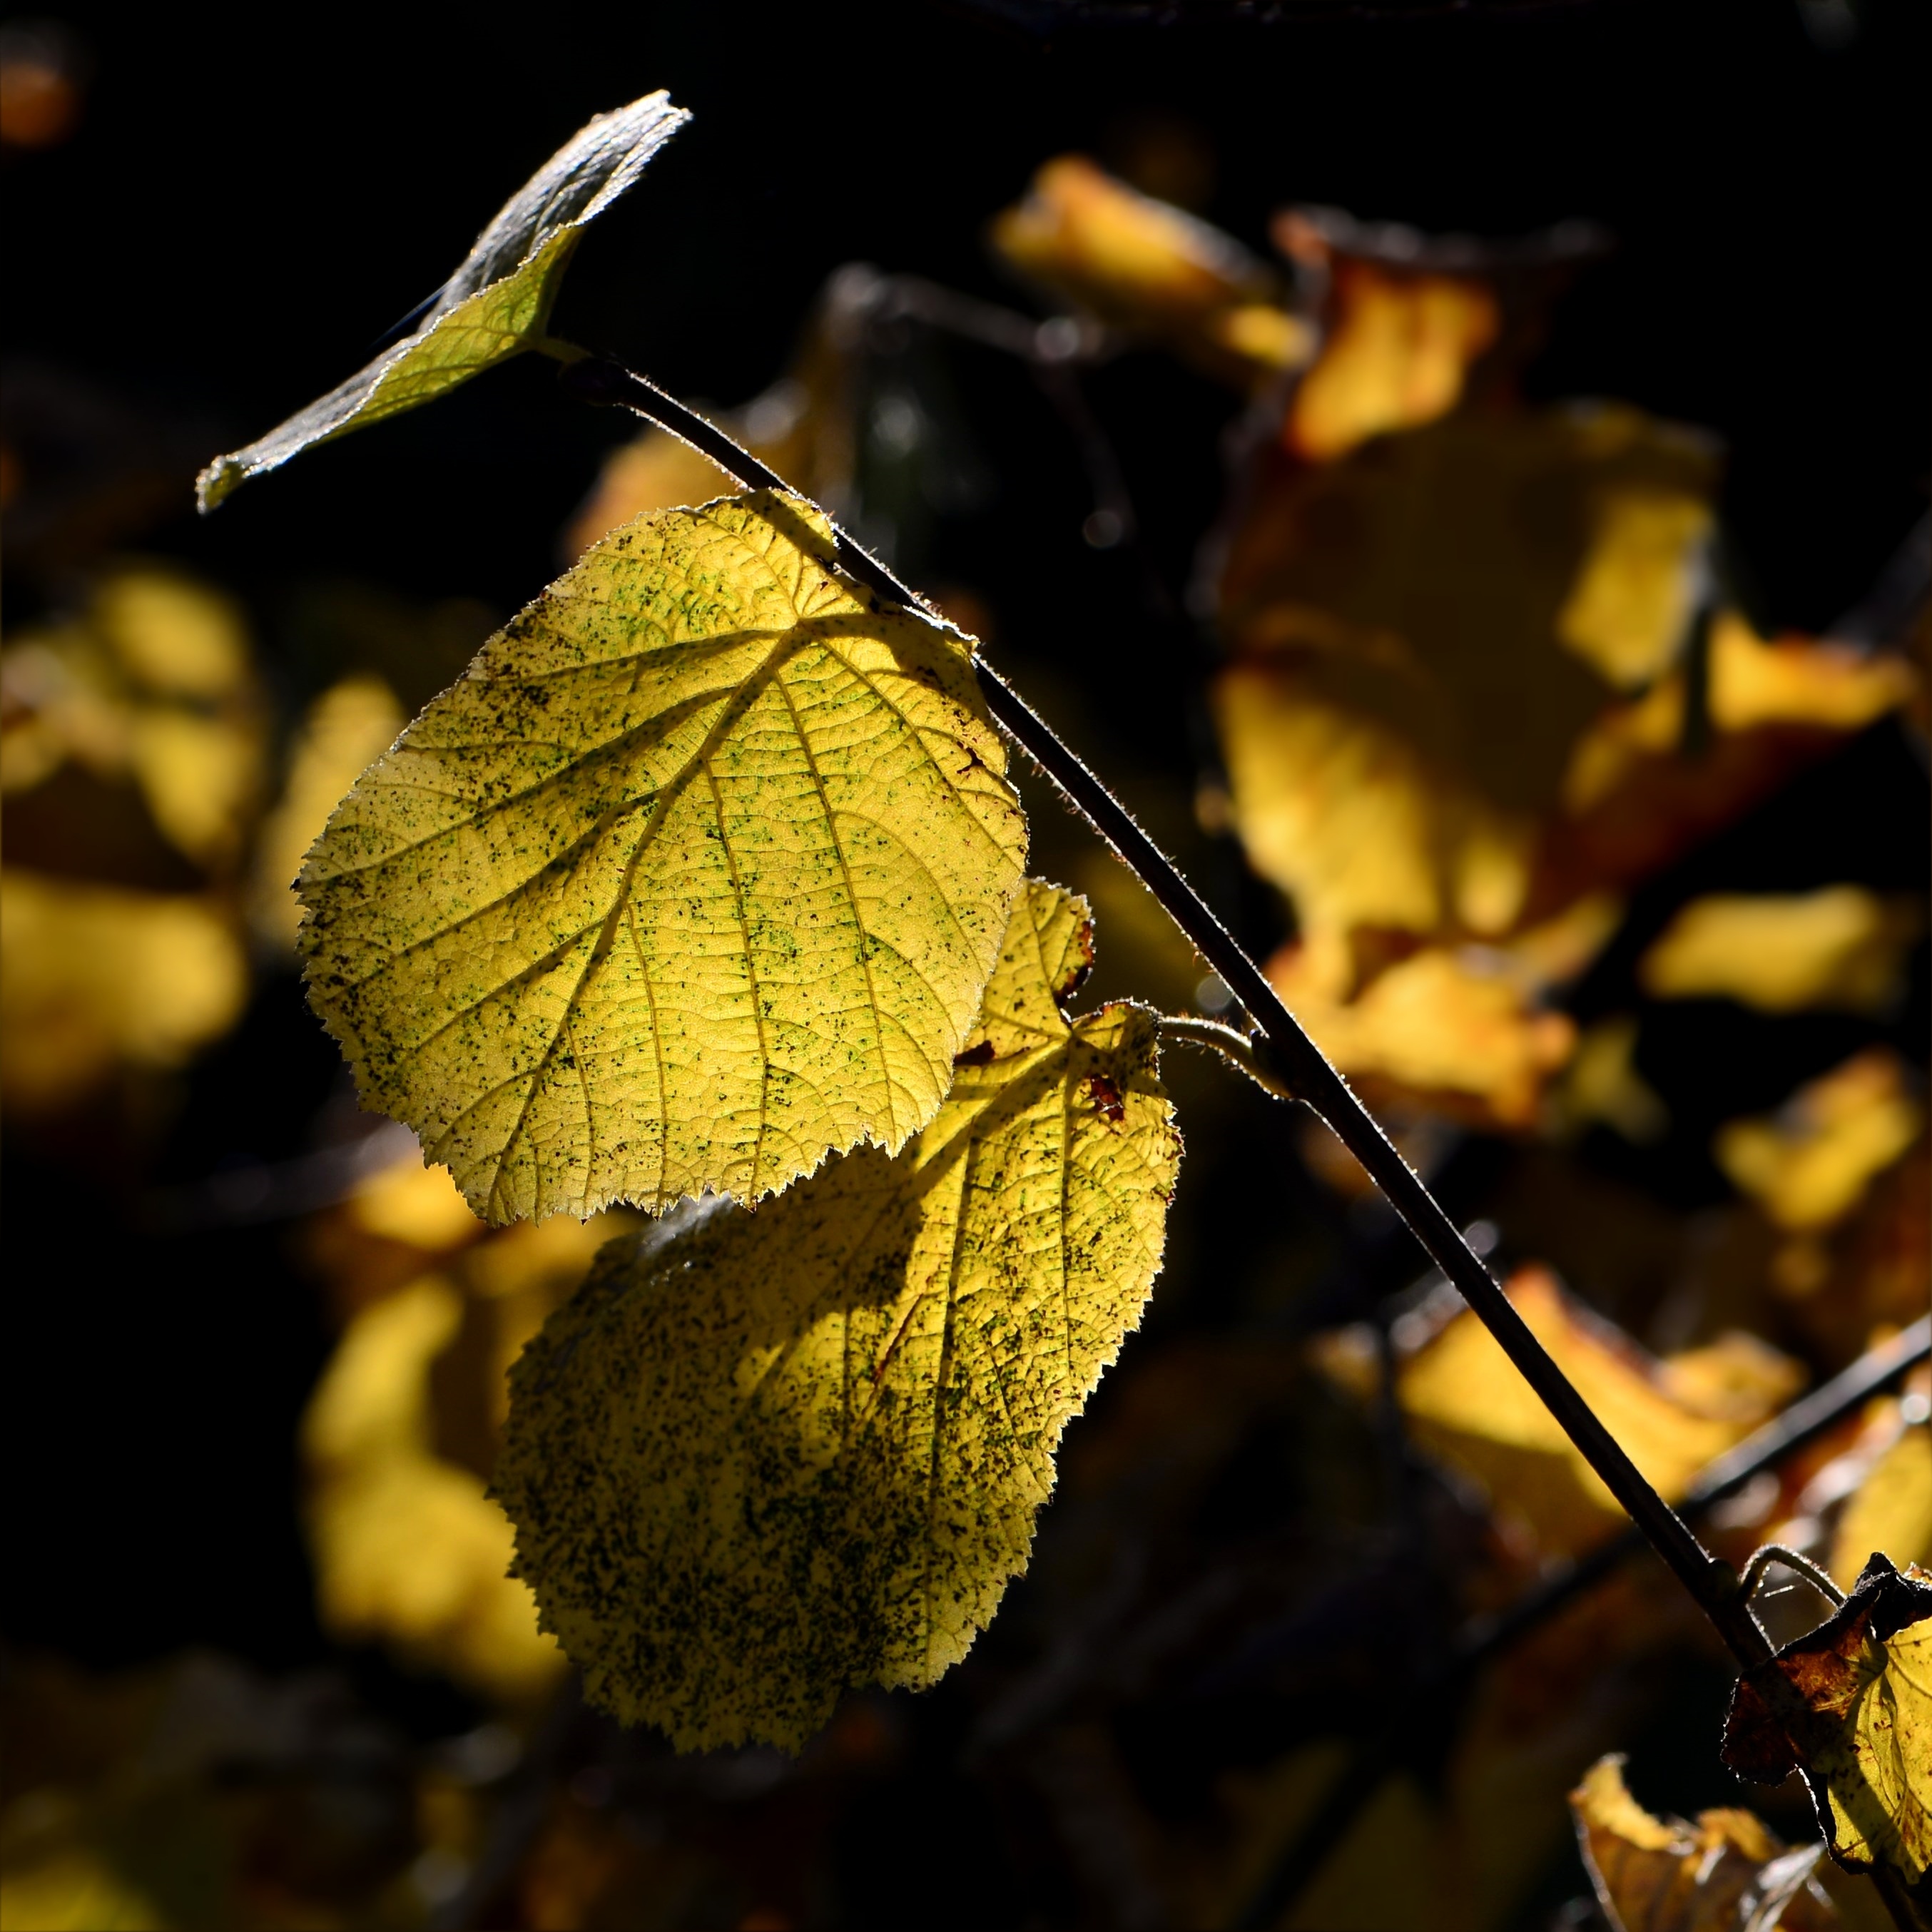
tree, nature, forest, branch, plant, sunlight, leaf, flower, green, golden, autumn, botany, yellow, flora, season, fauna, close up, leaves, fall color, leaves in the autumn, hazel, golden autumn, macro photography, autumn light, plant stem, woody plant